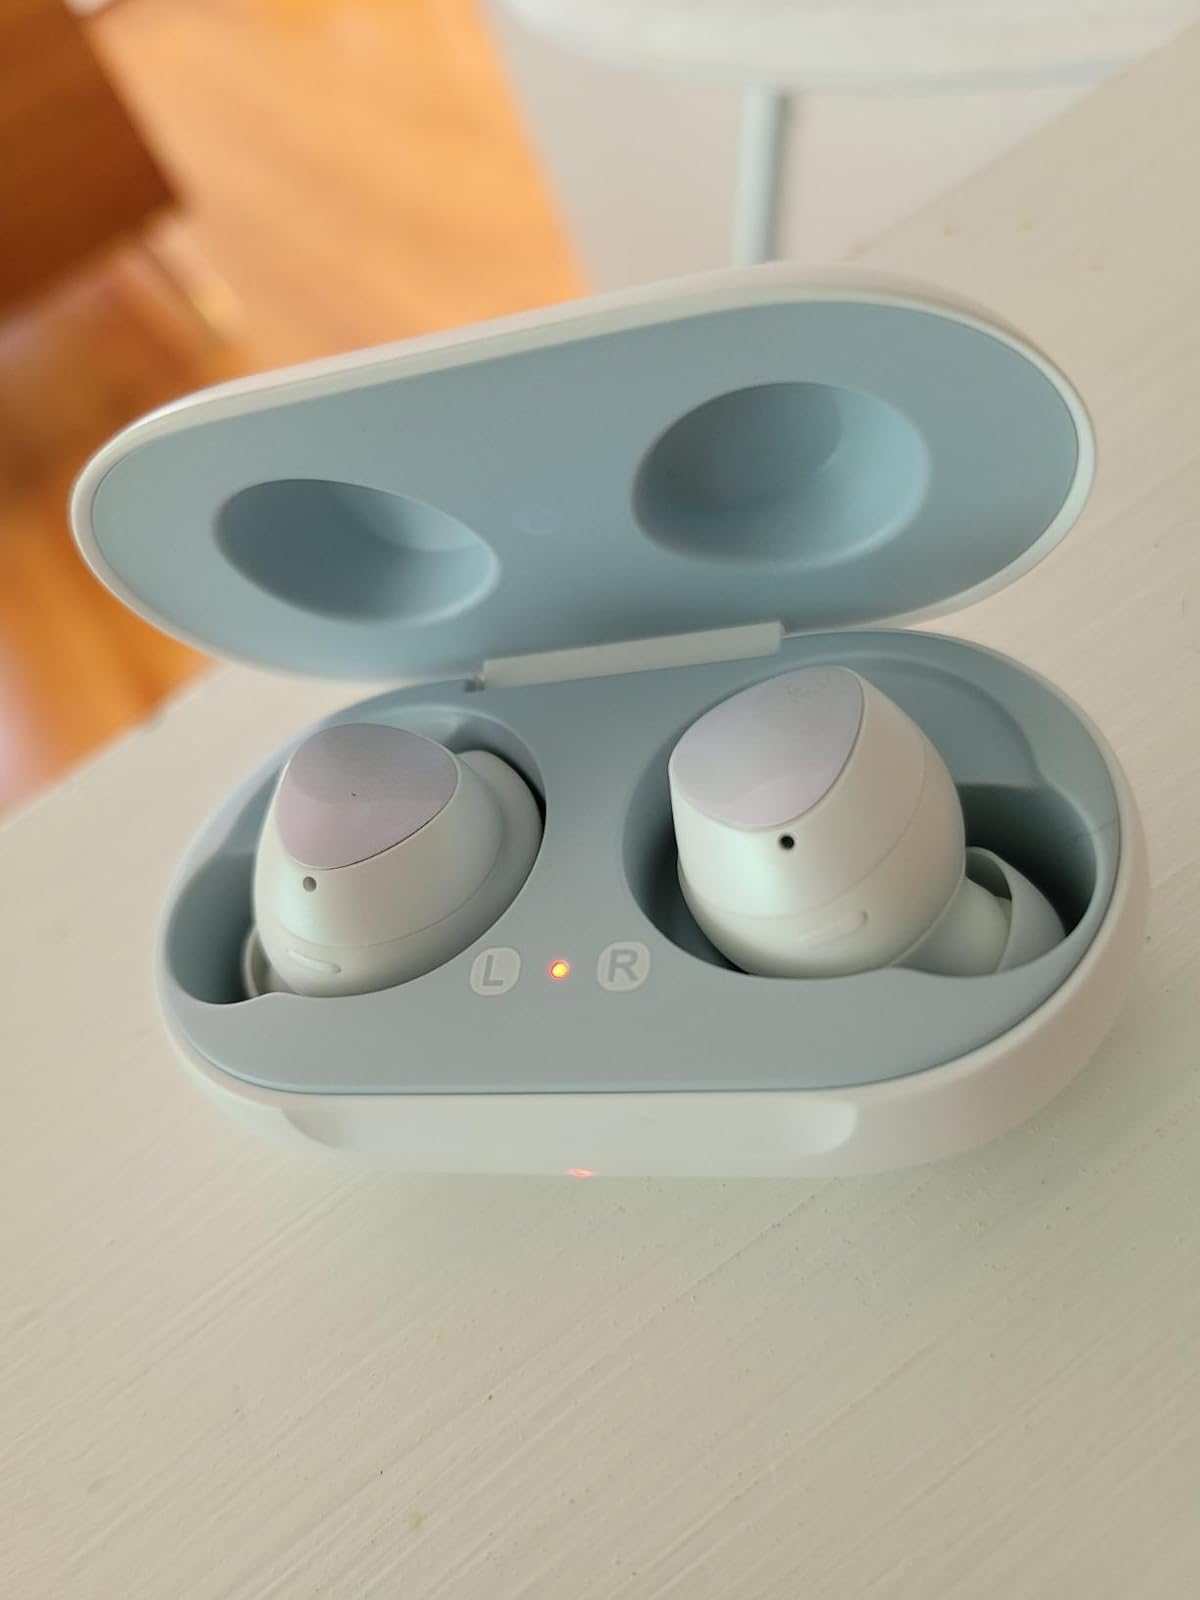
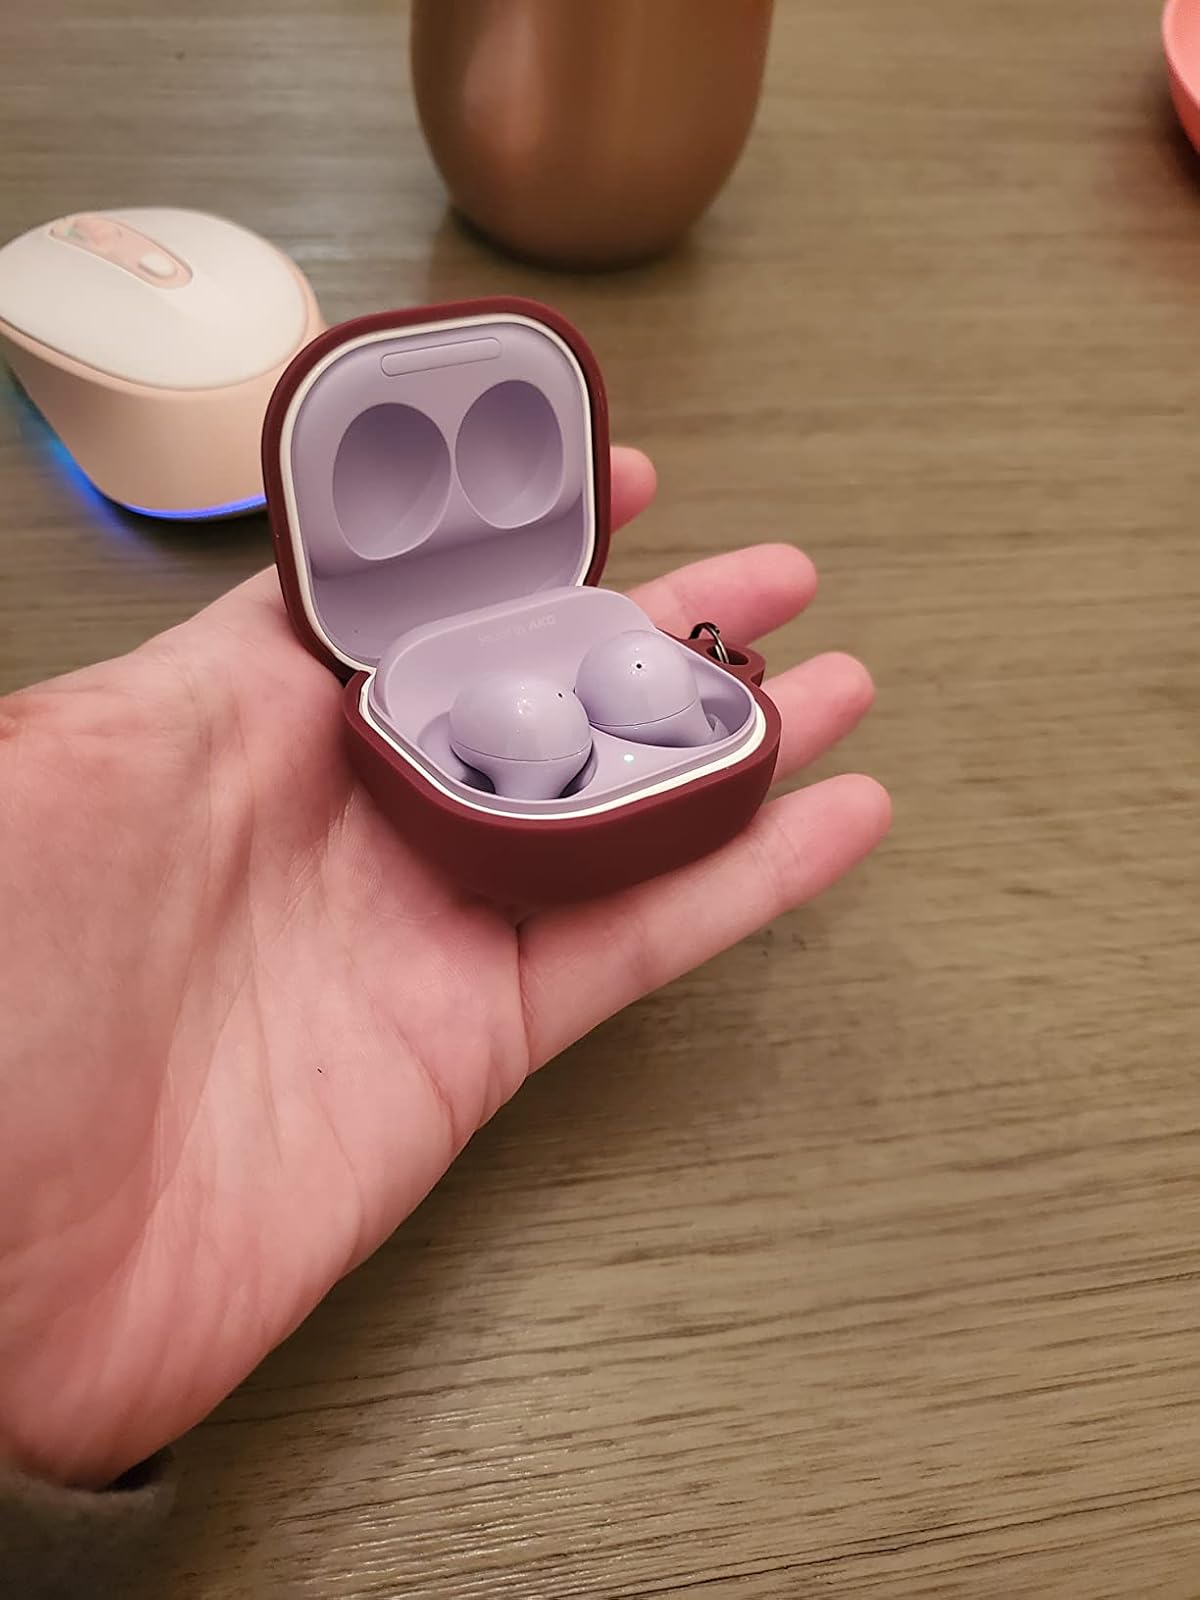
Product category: earbuds
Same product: no